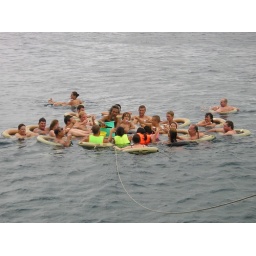
floating bar in Vietnam, part of a four Island boat tour